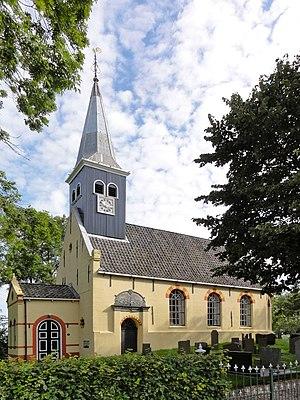
Ferwoude est un village de la commune néerlandaise de Súdwest Fryslân, dans la province de Frise. Son nom en frison est Ferwâlde.